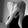
ASL letter: Q